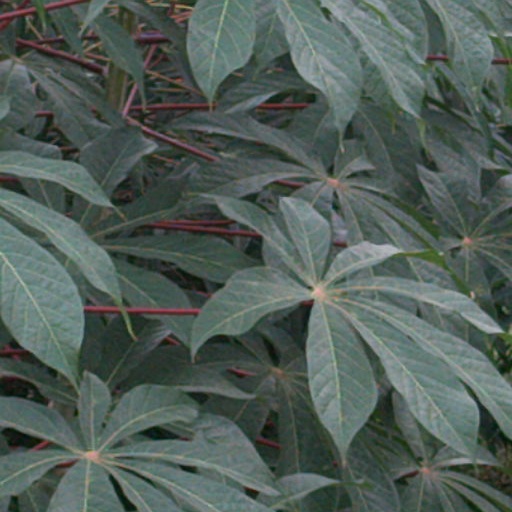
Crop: cassava